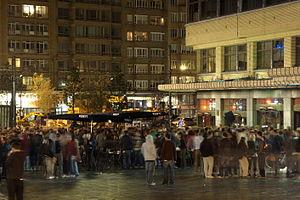
Place Eugène Flagey de nuit, Bruxelles.
La Belgique [bɛlʒik], en forme longue le royaume de Belgique, est un pays d’Europe de l'Ouest, bordé par la France, les Pays-Bas, l’Allemagne, le Luxembourg et la mer du Nord. Politiquement, il s'agit d’une monarchie constitutionnelle fédérale à régime parlementaire. Elle est l’un des six pays fondateurs de l’Union européenne et accueille, dans sa capitale Bruxelles, le Conseil de l'Union européenne, la Commission européenne, les Commissions parlementaires et six sessions plénières additionnelles du Parlement européen, ainsi que d’autres organisations internationales comme l’OTAN. Le pays accueille également, à Mons, le Grand Quartier général des puissances alliées en Europe. La Belgique couvre une superficie de 30 688 km² avec une population de 11 476 279 habitants au 1ᵉʳ janvier 2020, soit une densité de 373,97 habitants/km².